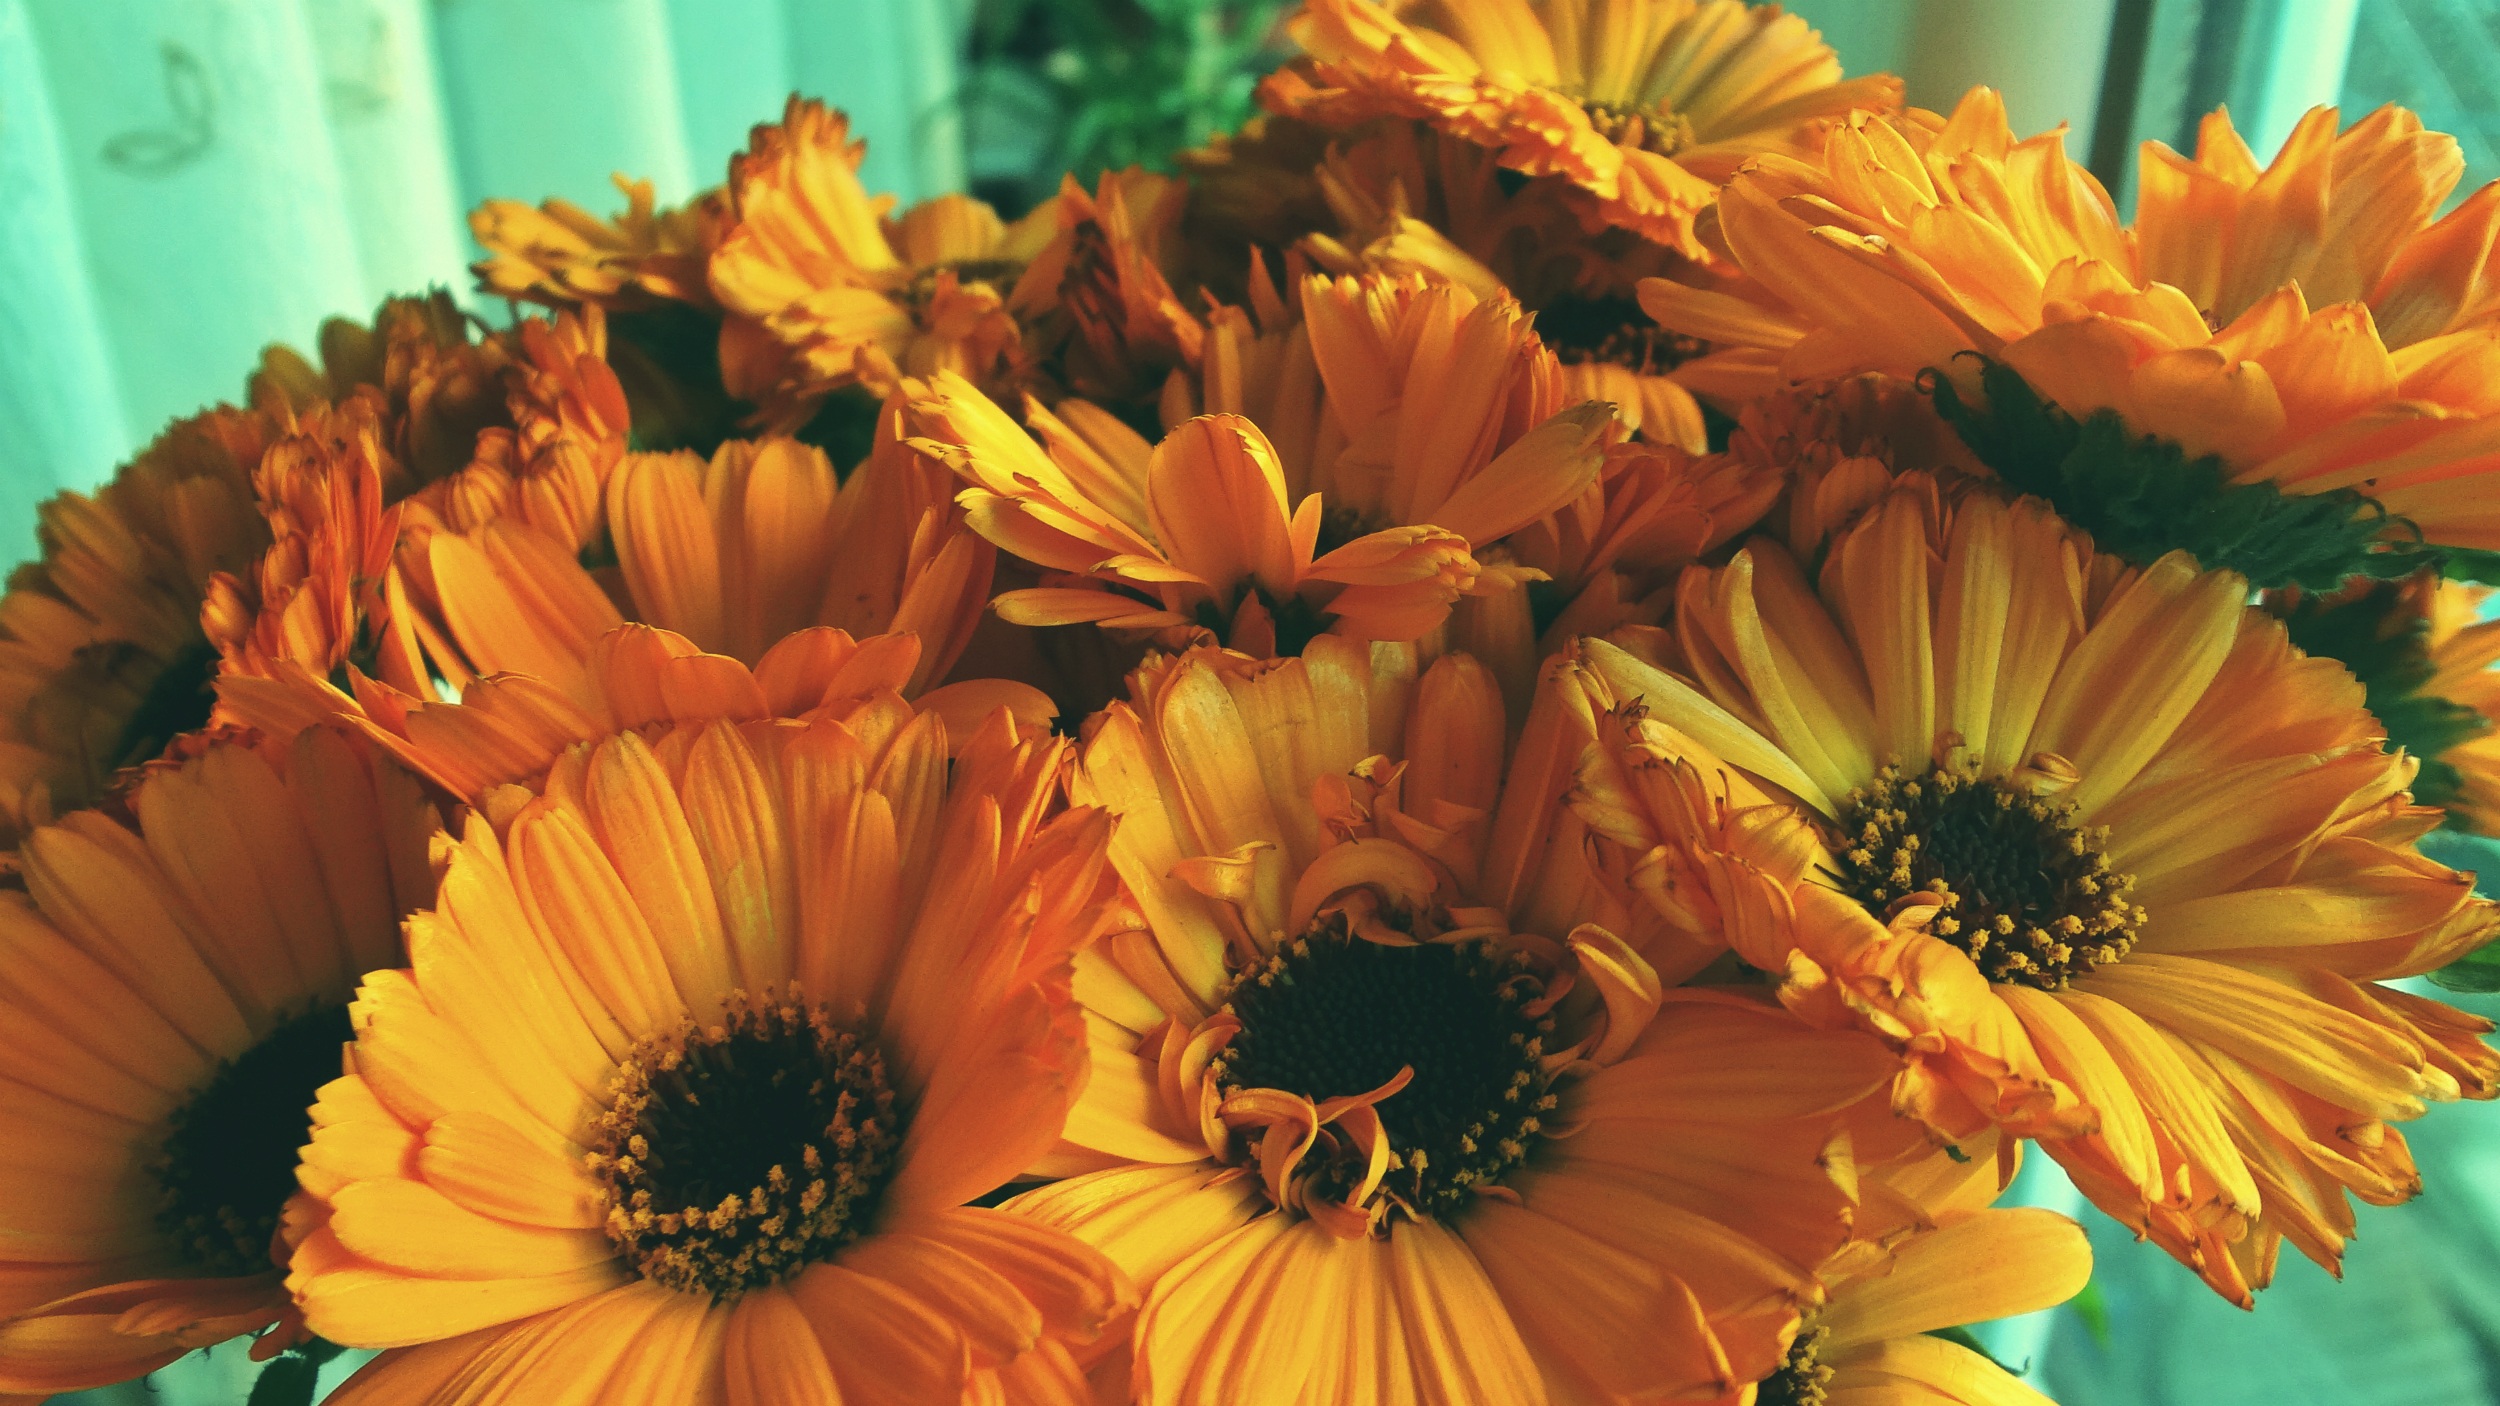
plant, flower, petal, photo, bouquet, orange, botany, yellow, flora, sunflower, wildflower, flowers, gerbera, floristry, macro photography, flowering plant, daisy family, calendula, annual plant, land plant